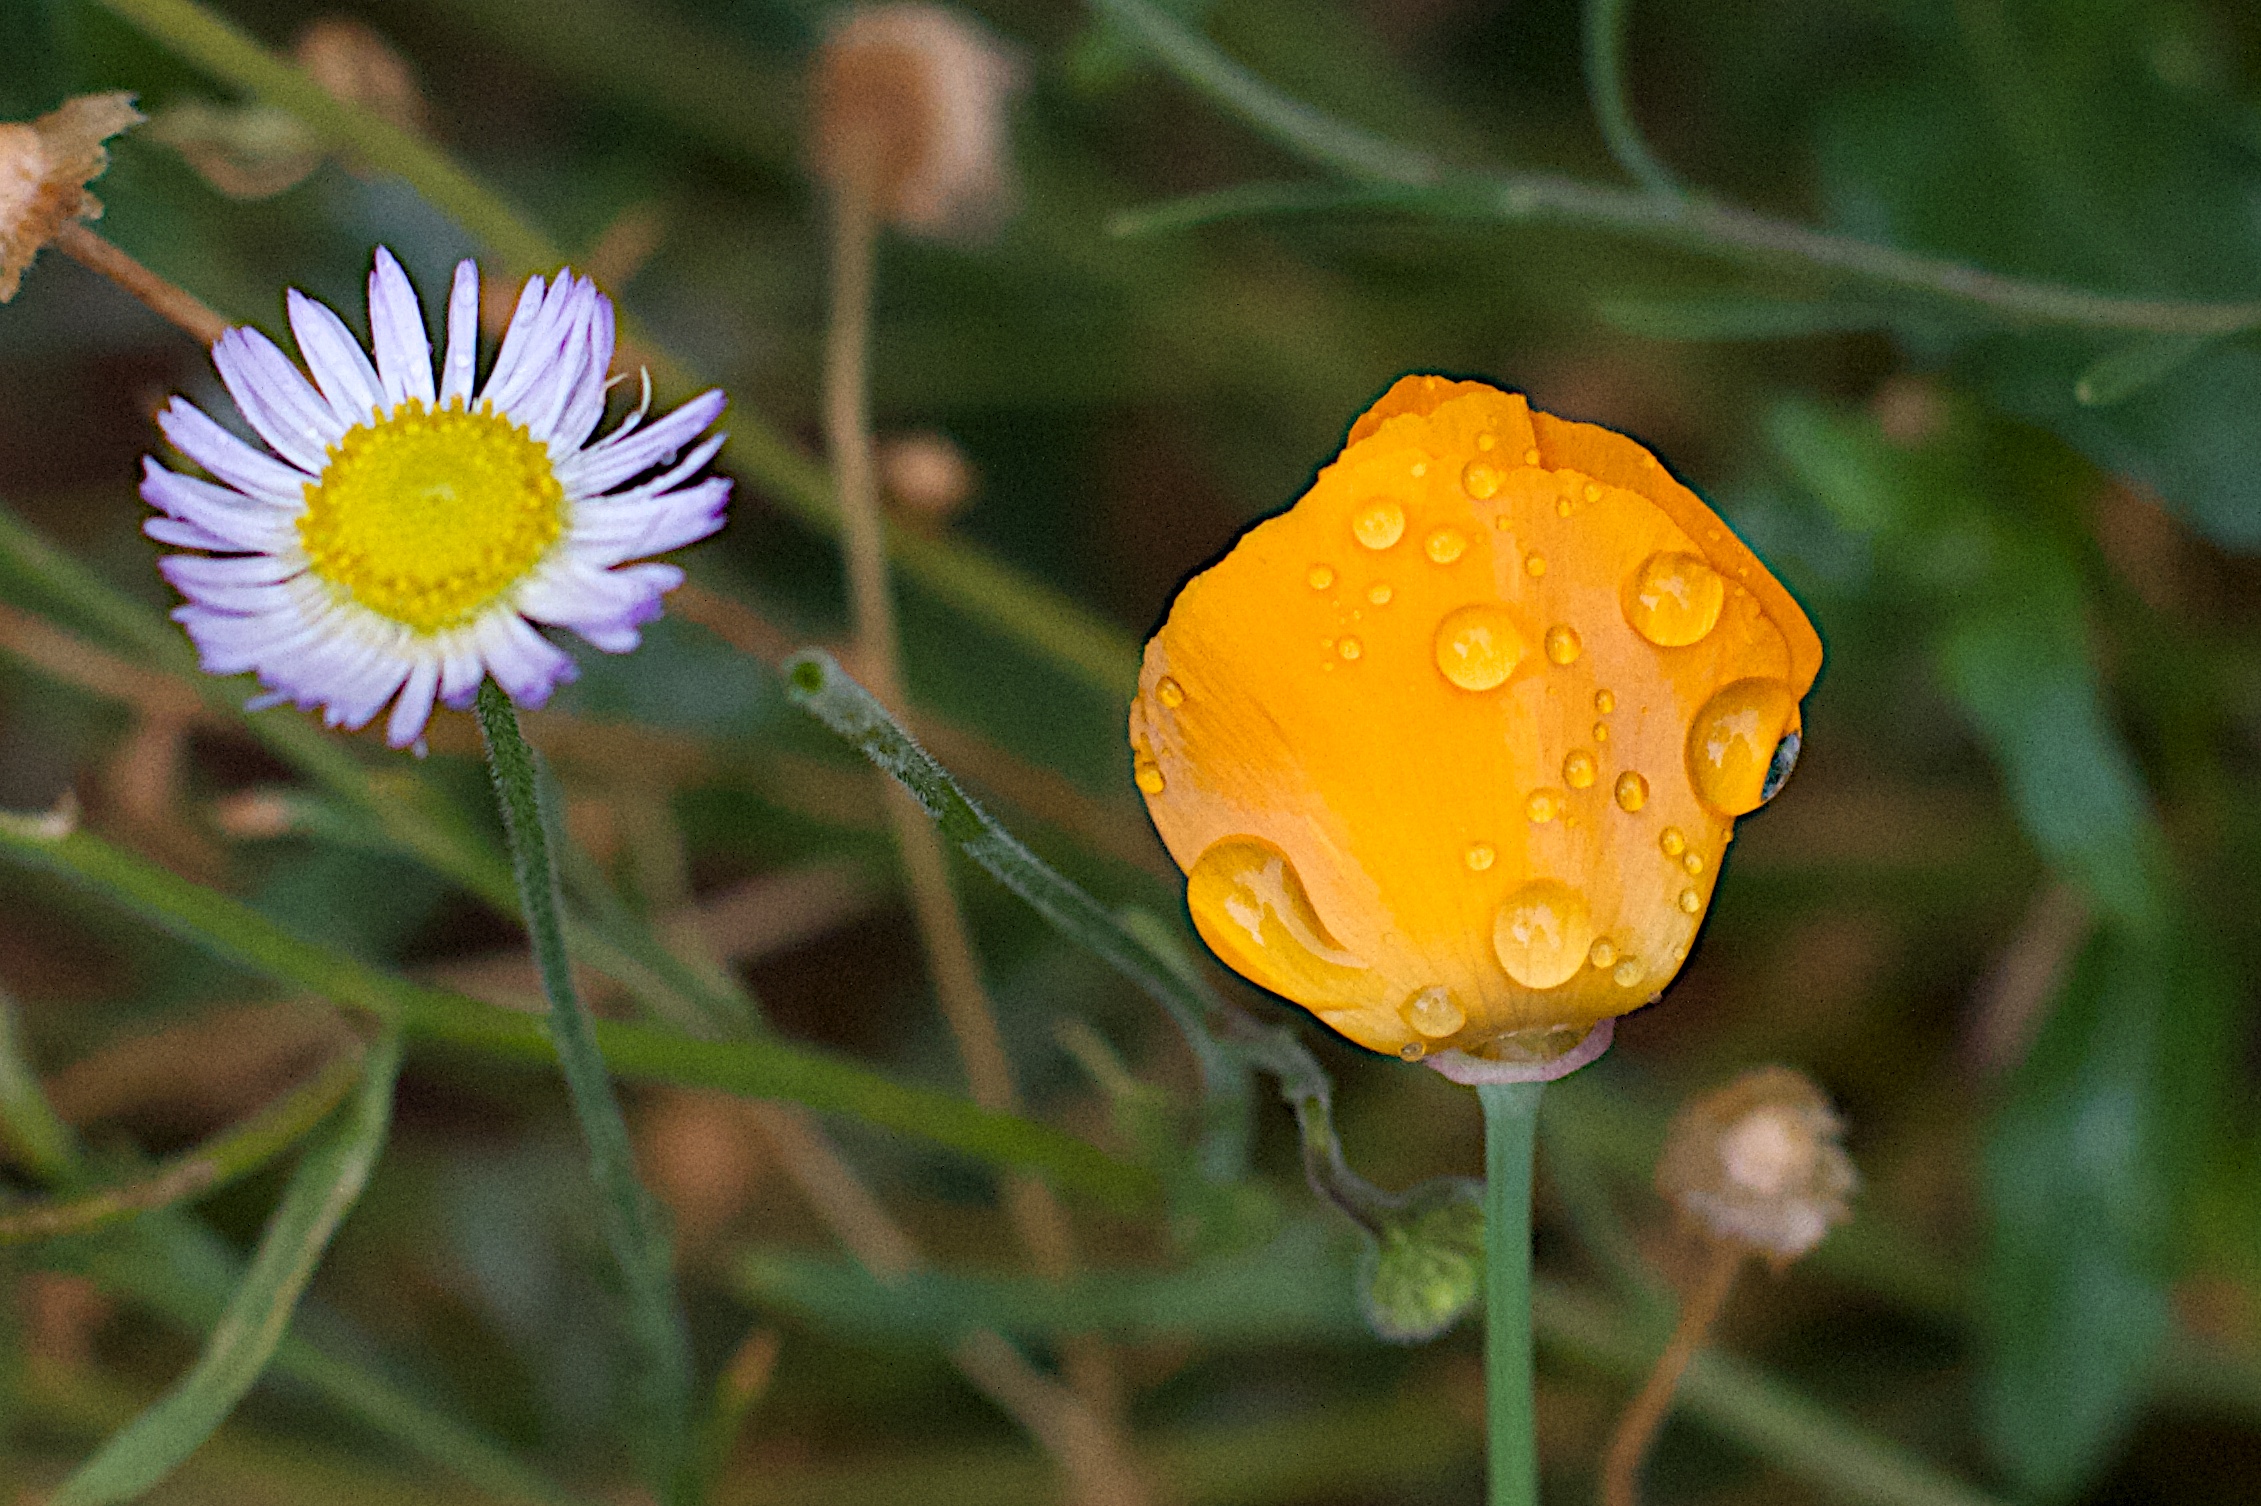
nature, plant, flower, petal, botany, yellow, flora, wildflower, close up, macro photography, flowering plant, annual plant, plant stem, land plant